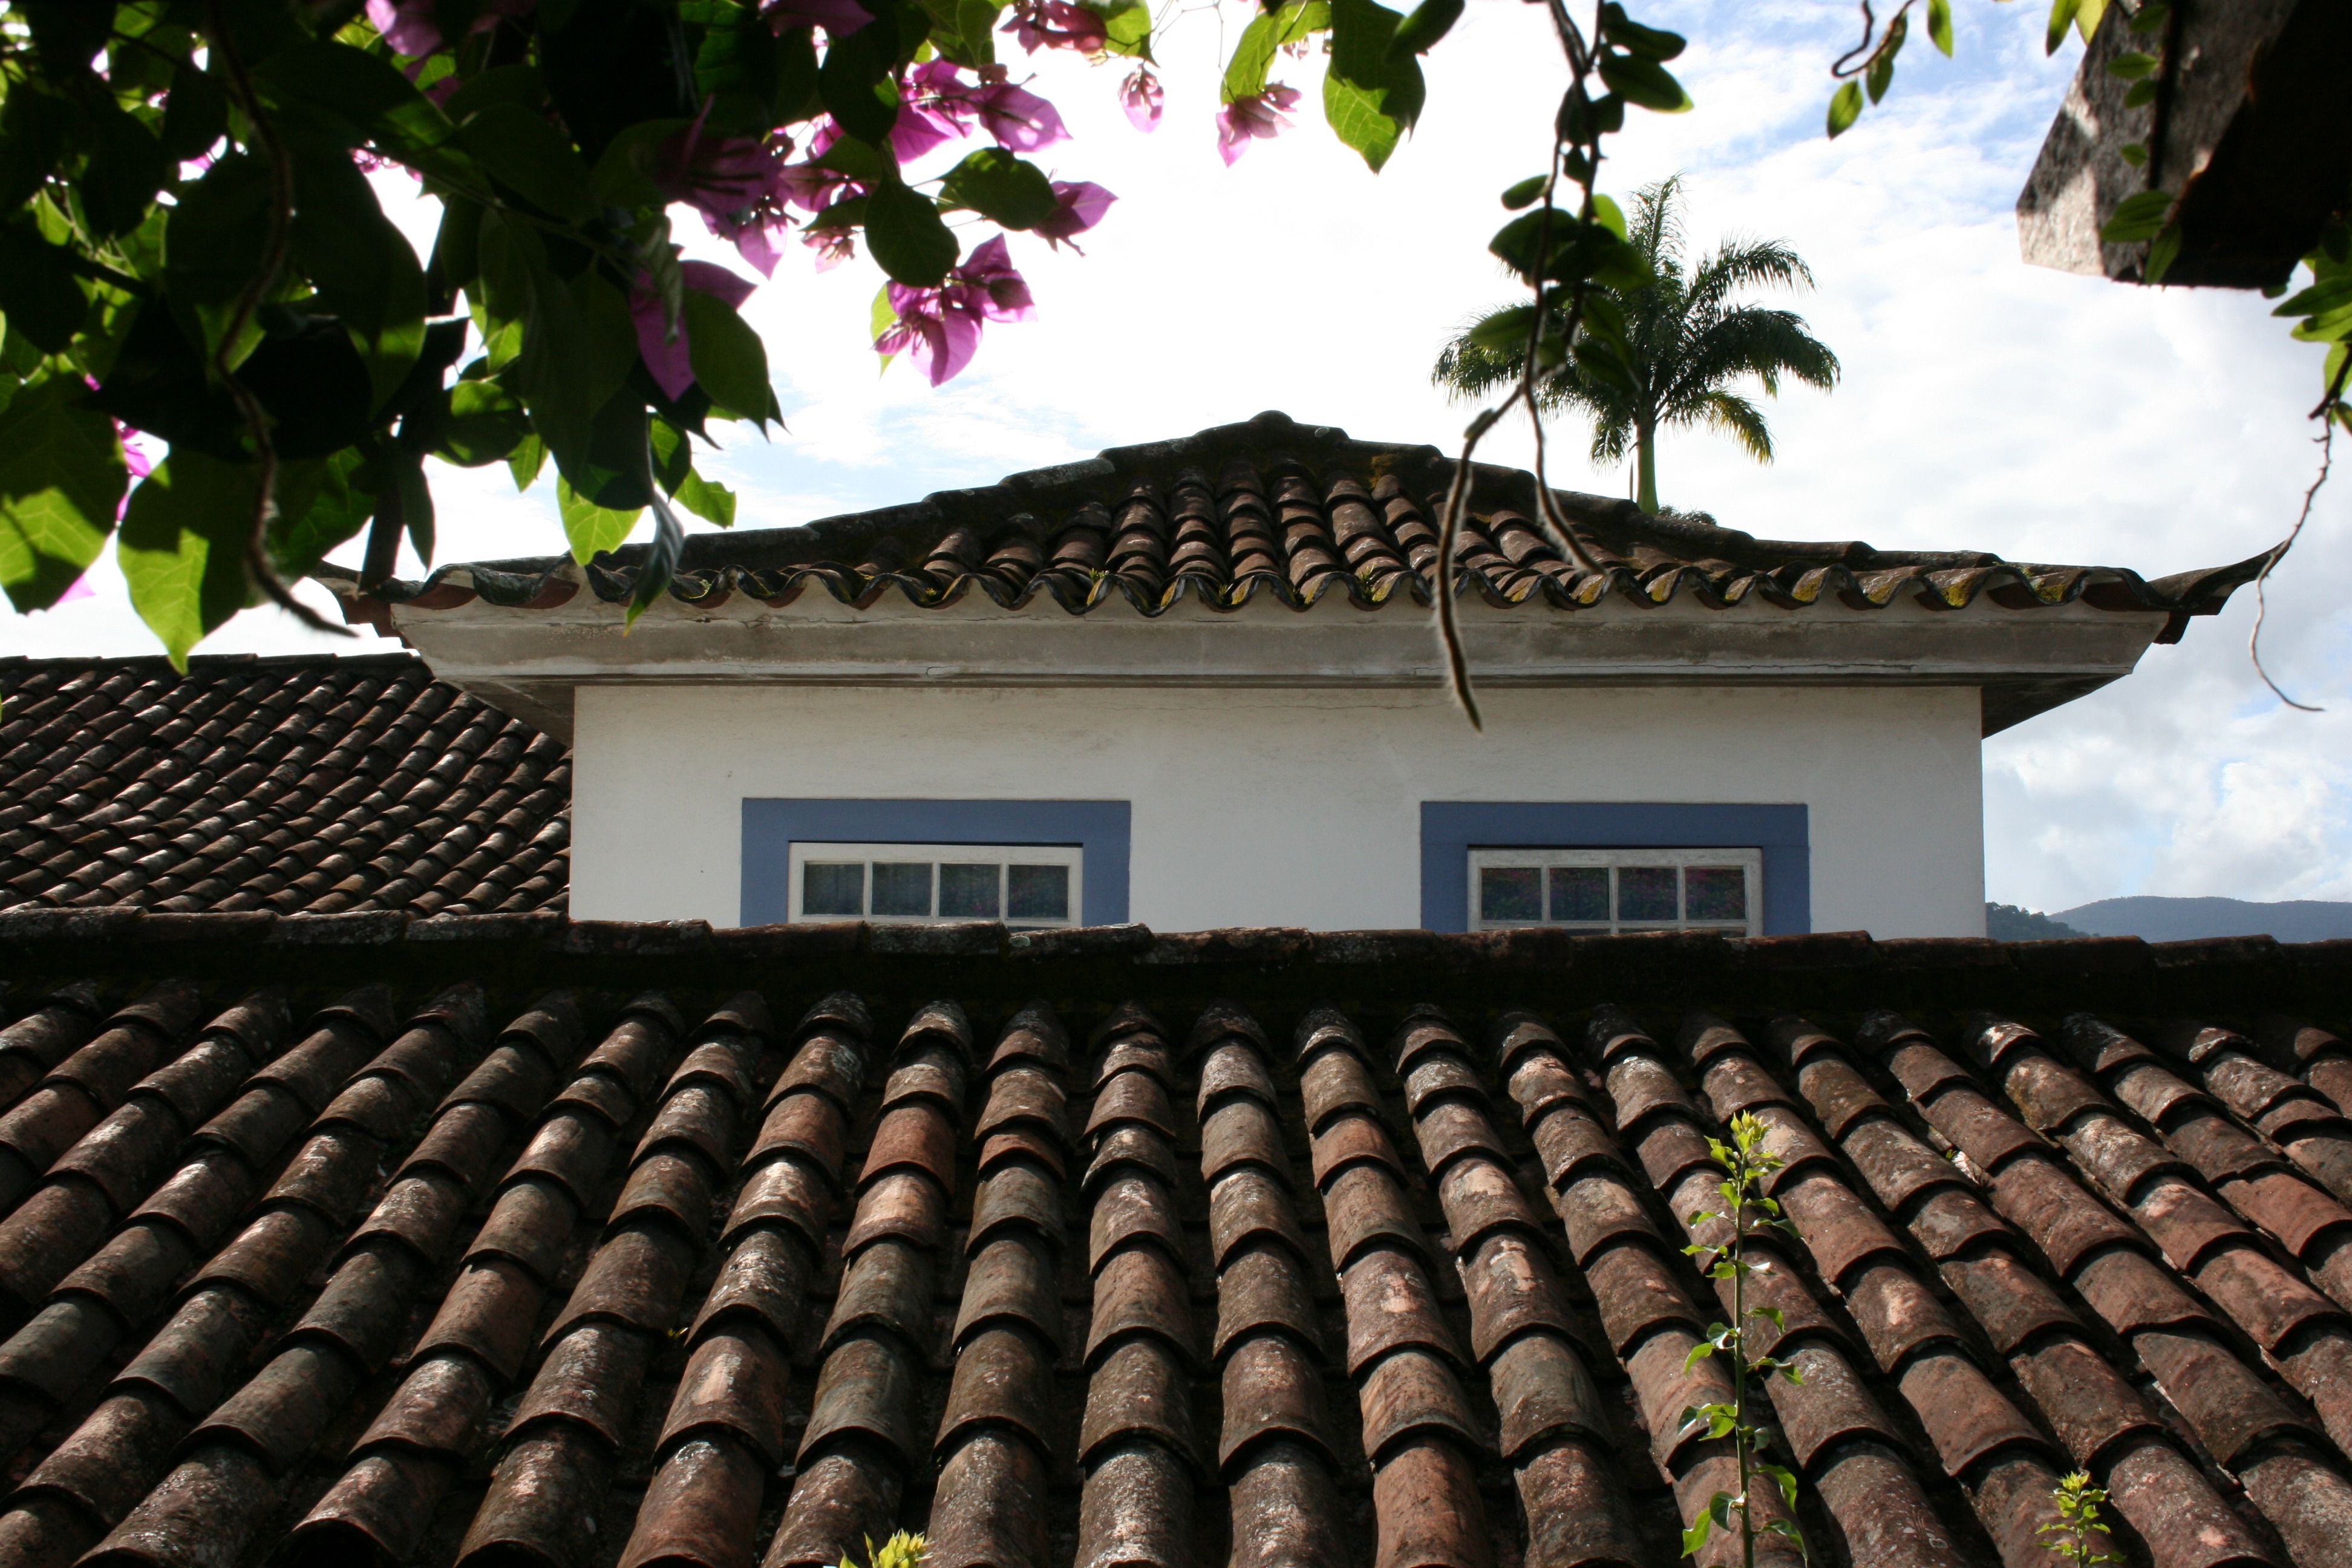
architecture, roof, wall, facade, estate, roofs, paraty, colonial architecture, outdoor structure